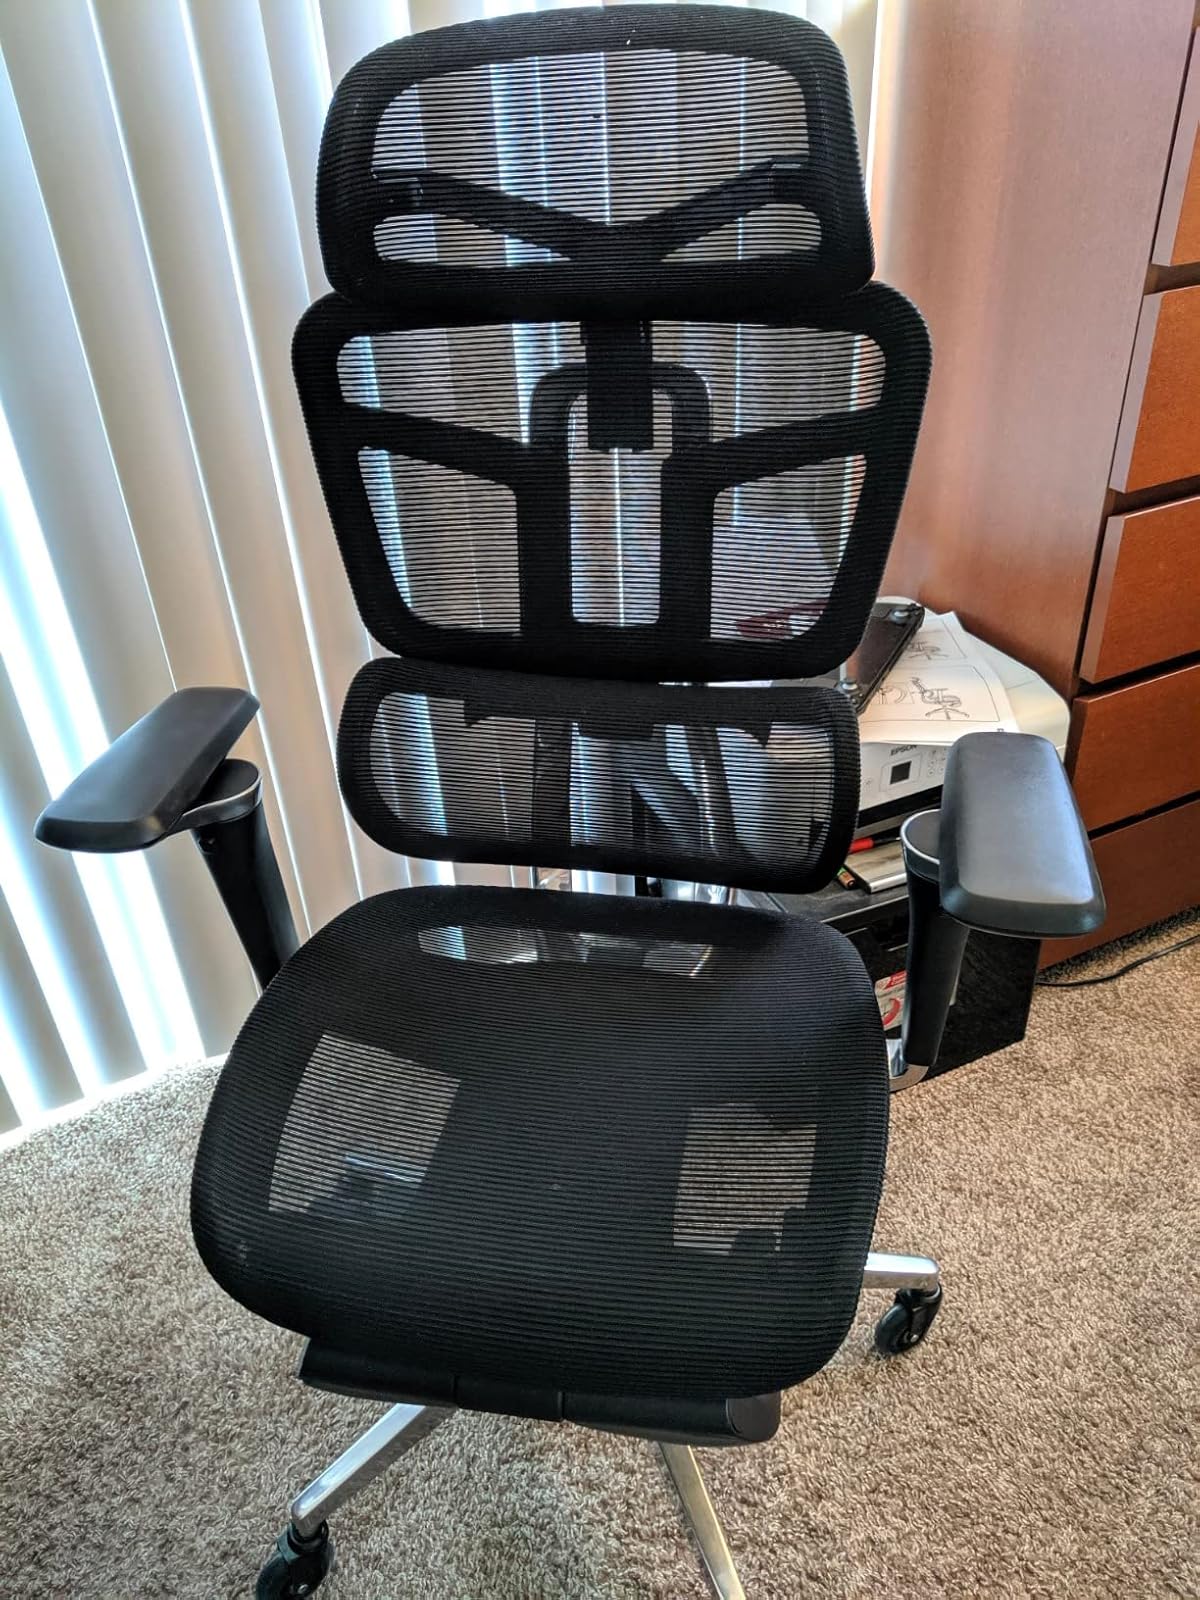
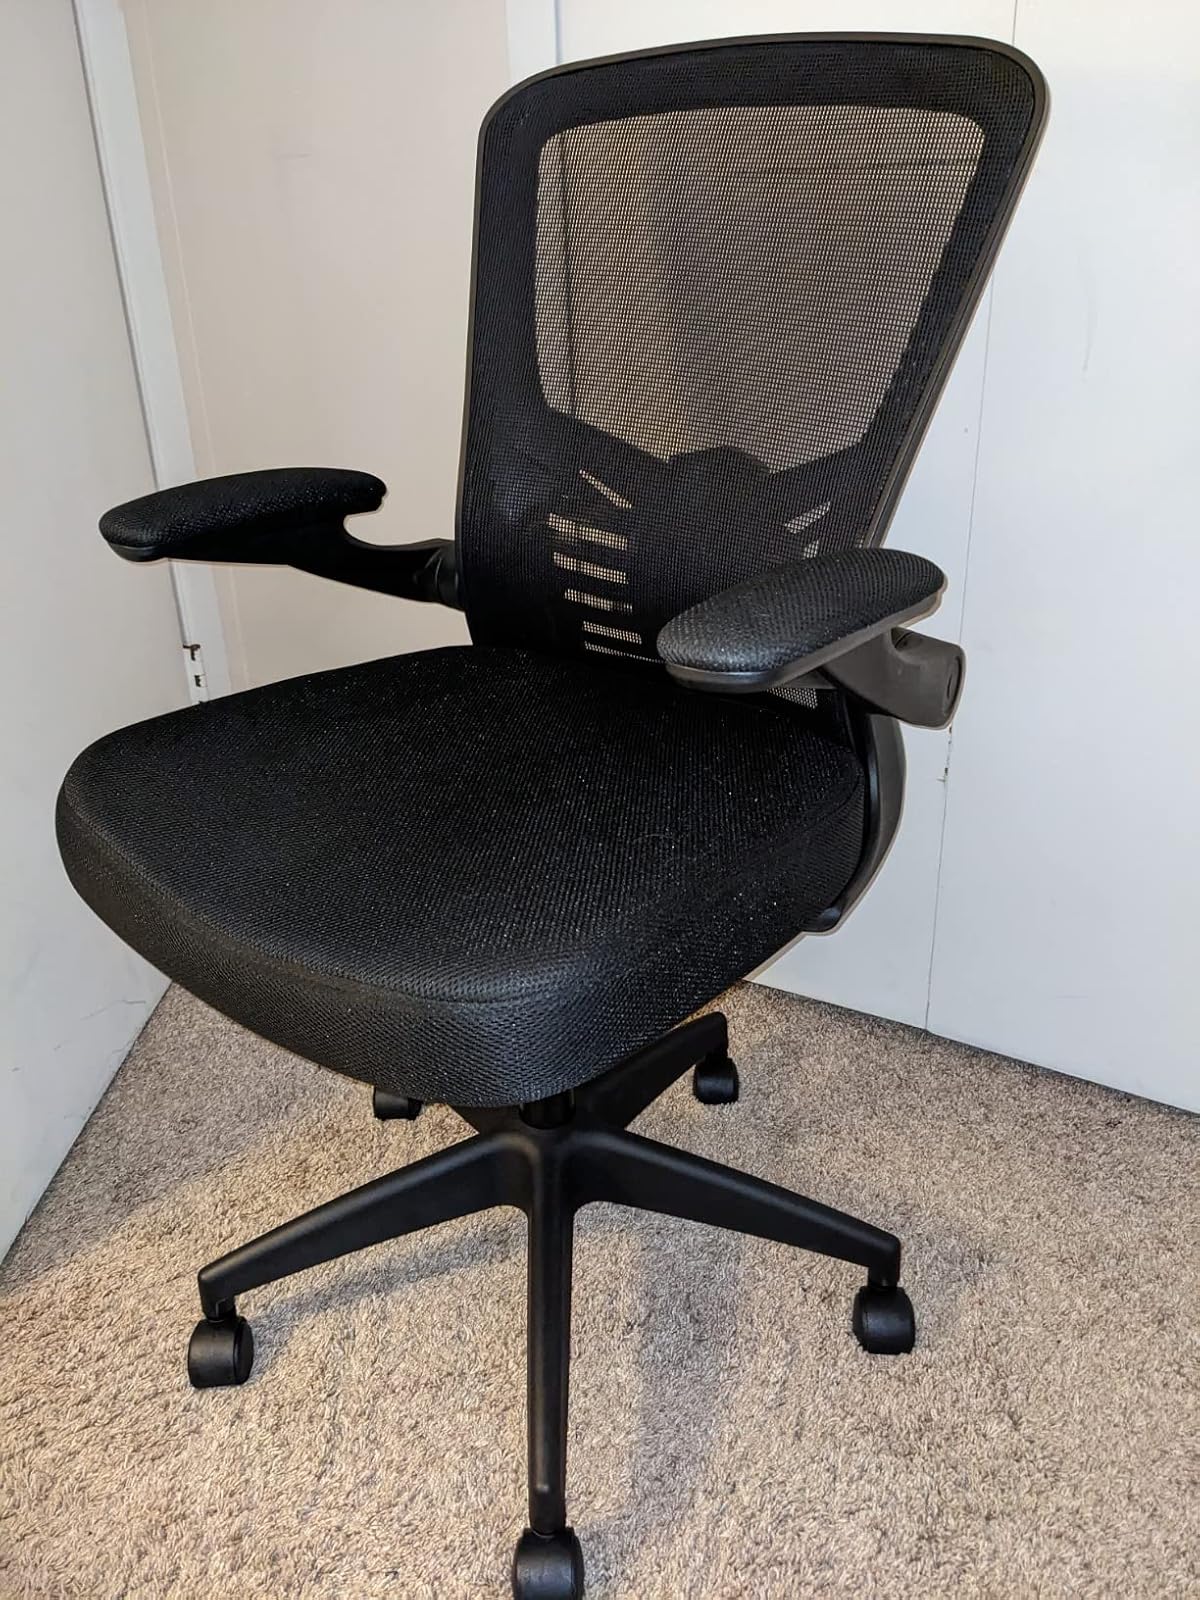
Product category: items_chair
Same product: no